Middlesboro, Kentucky

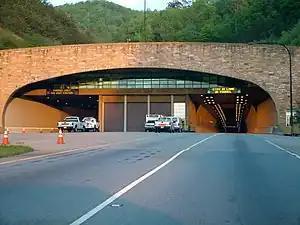
Cumberland Gap Tunnel

By 1888, the new town was platted and named "Middlesborough", presumably after the English town, either after a local contest selected it as the best entry or after the hometown of the brothers who owned the local English Hotel. The Middlesboro Country Club was founded as part of Arthur's original development. Its nine-hole course is one of the oldest in the United States and it claims to be the oldest continuously played course in the country. Pianist Ben Harney is also claimed to have originated ragtime music in Middlesboro, where he played in local saloons in the early 1890s. Boosters from Middlesborough petitioned to host the 1892 World's Fair. Just south of the Cumberland Gap in the area of the present-day Lincoln Memorial University, a $1-million Four Seasons Hotel was built in 1892 with 500 rooms, a 200-room spa, and a sanitarium.